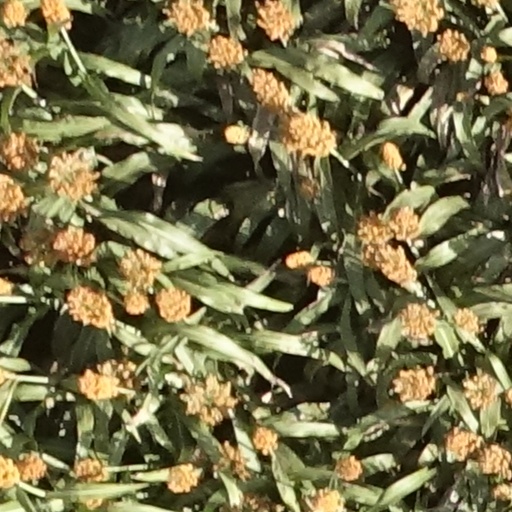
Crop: sorghum